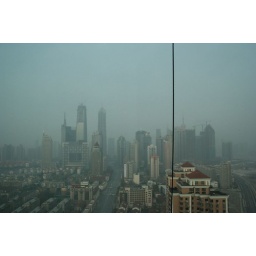
TV tower on the right near the rope